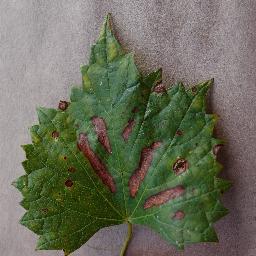
Label: Grape___Esca_(Black_Measles)